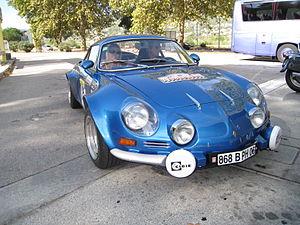
L'Alpine A110 est une voiture sportive française développée par Jean Rédélé et fabriquée à Dieppe par Alpine entre 1962 et 1977 à partir de mécaniques Renault.